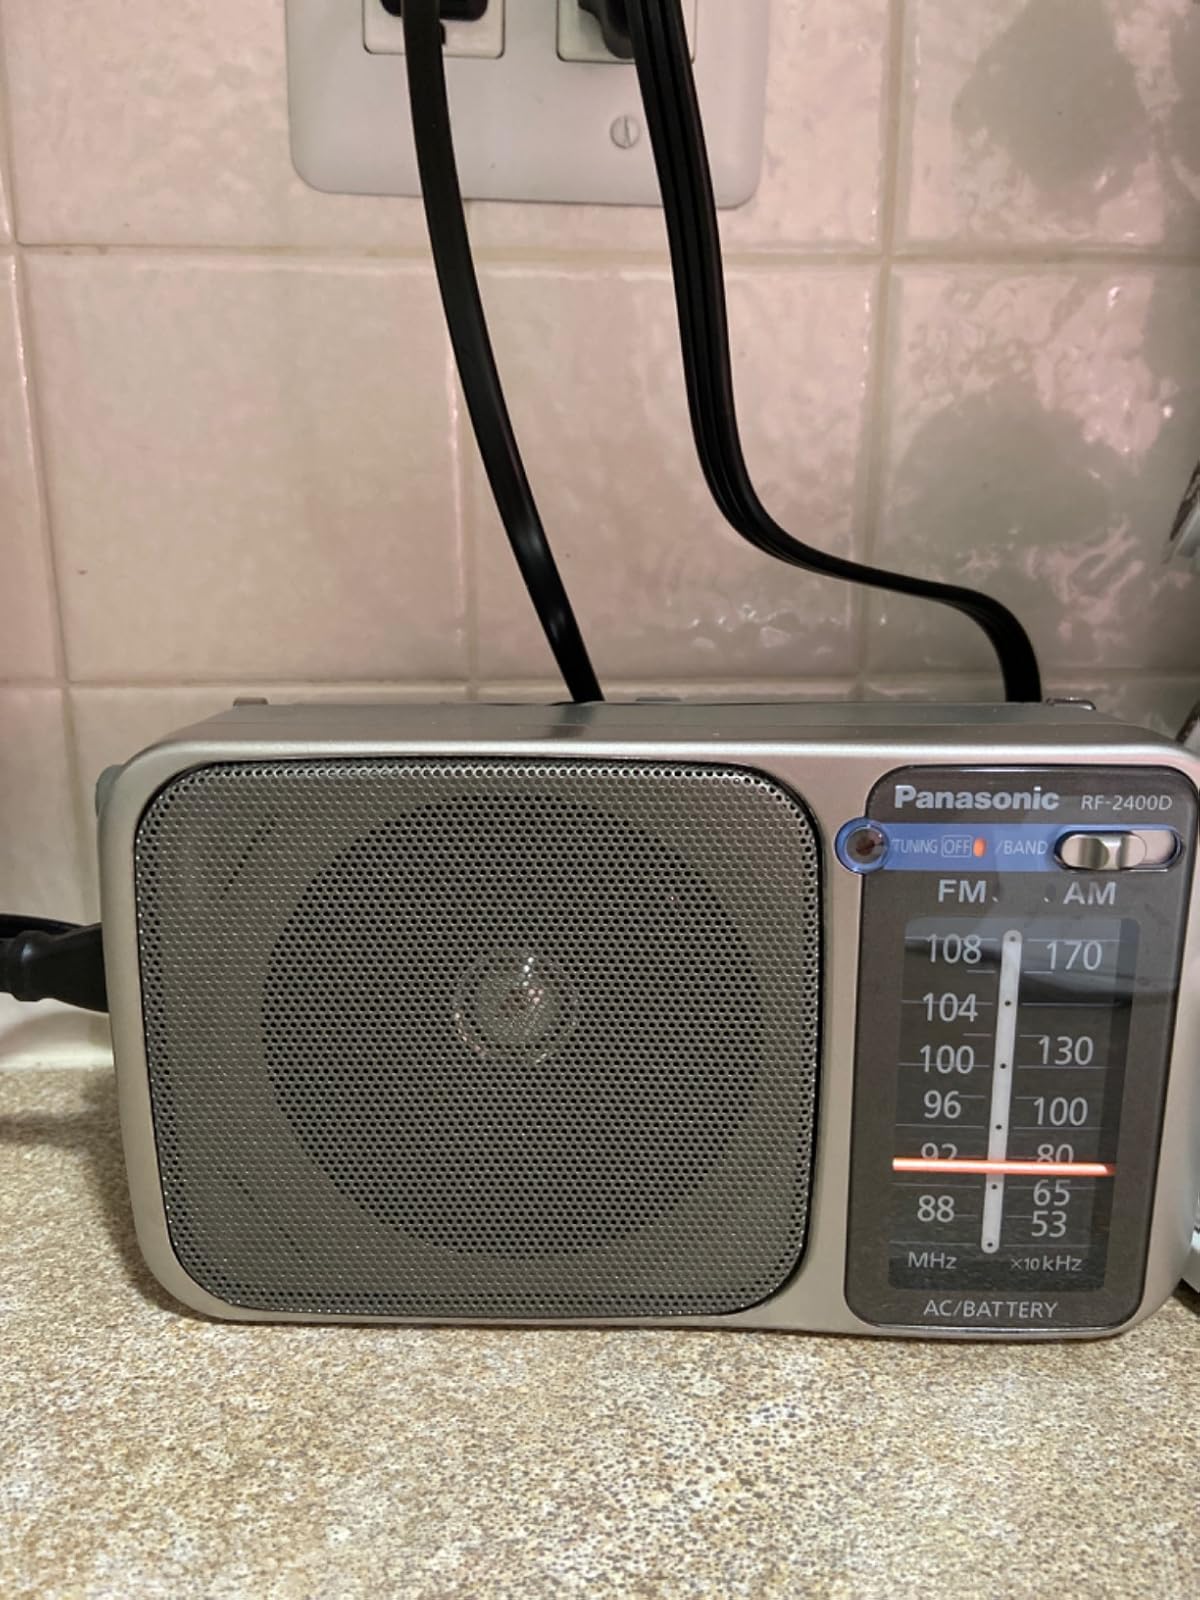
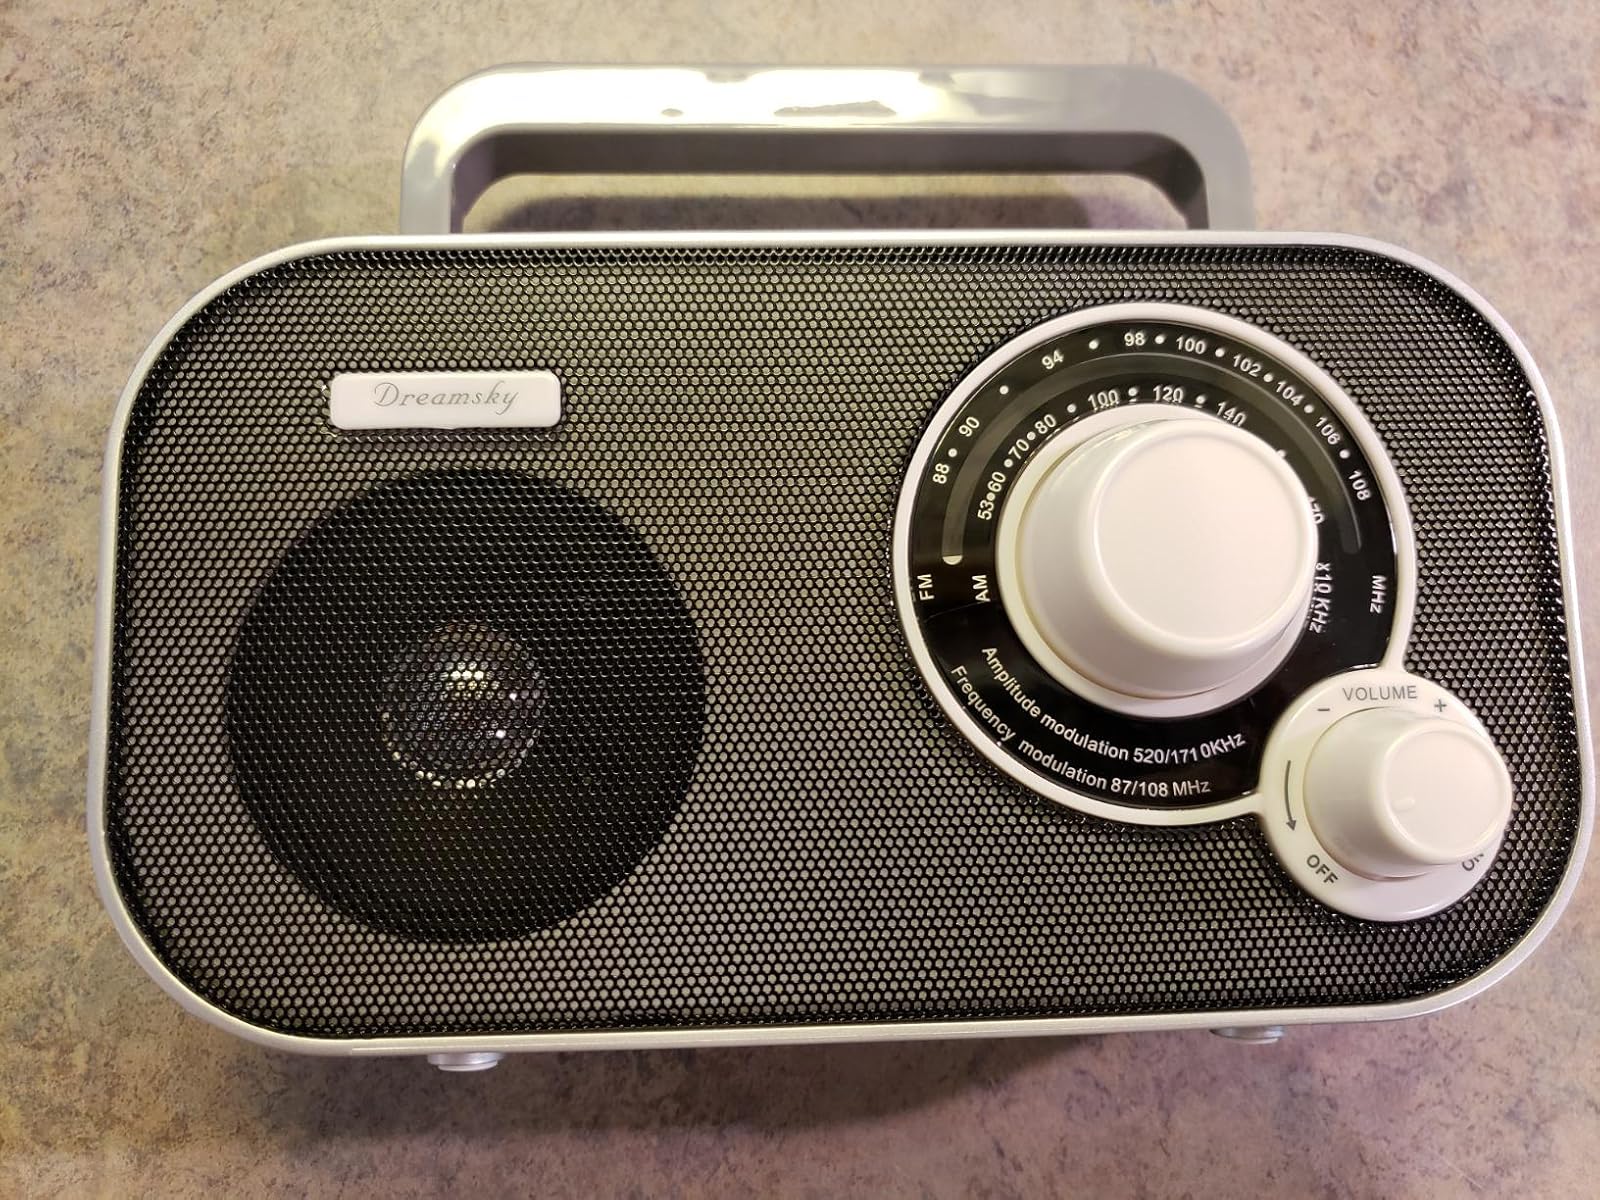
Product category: radio
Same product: no